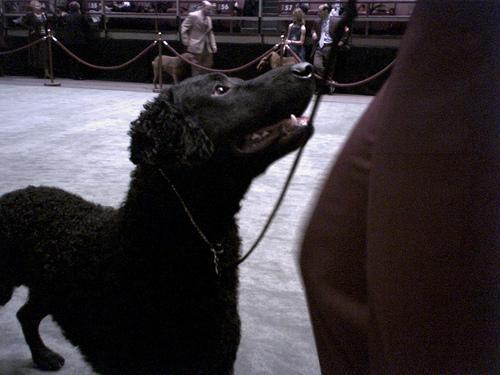
curly-coated_retriever